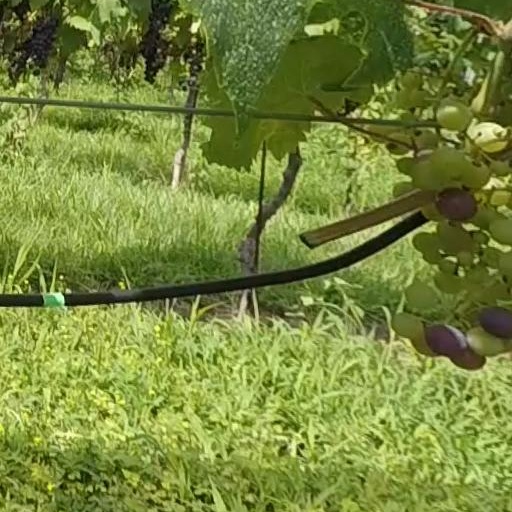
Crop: grape